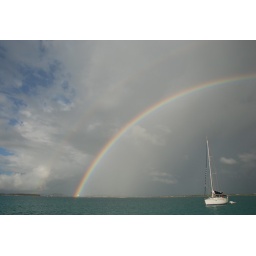
Double rainbow over a boat on the coast of Antigua